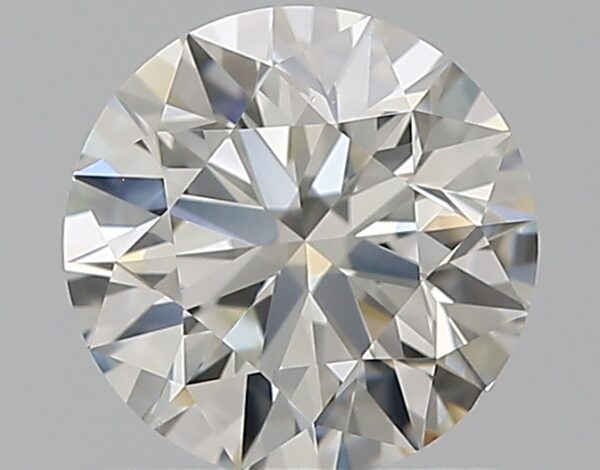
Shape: round
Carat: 1
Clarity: VVS2
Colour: H
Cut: EX
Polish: EX
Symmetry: VG
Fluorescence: N
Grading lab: GIA
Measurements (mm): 6.37 x 6.41 x 3.99